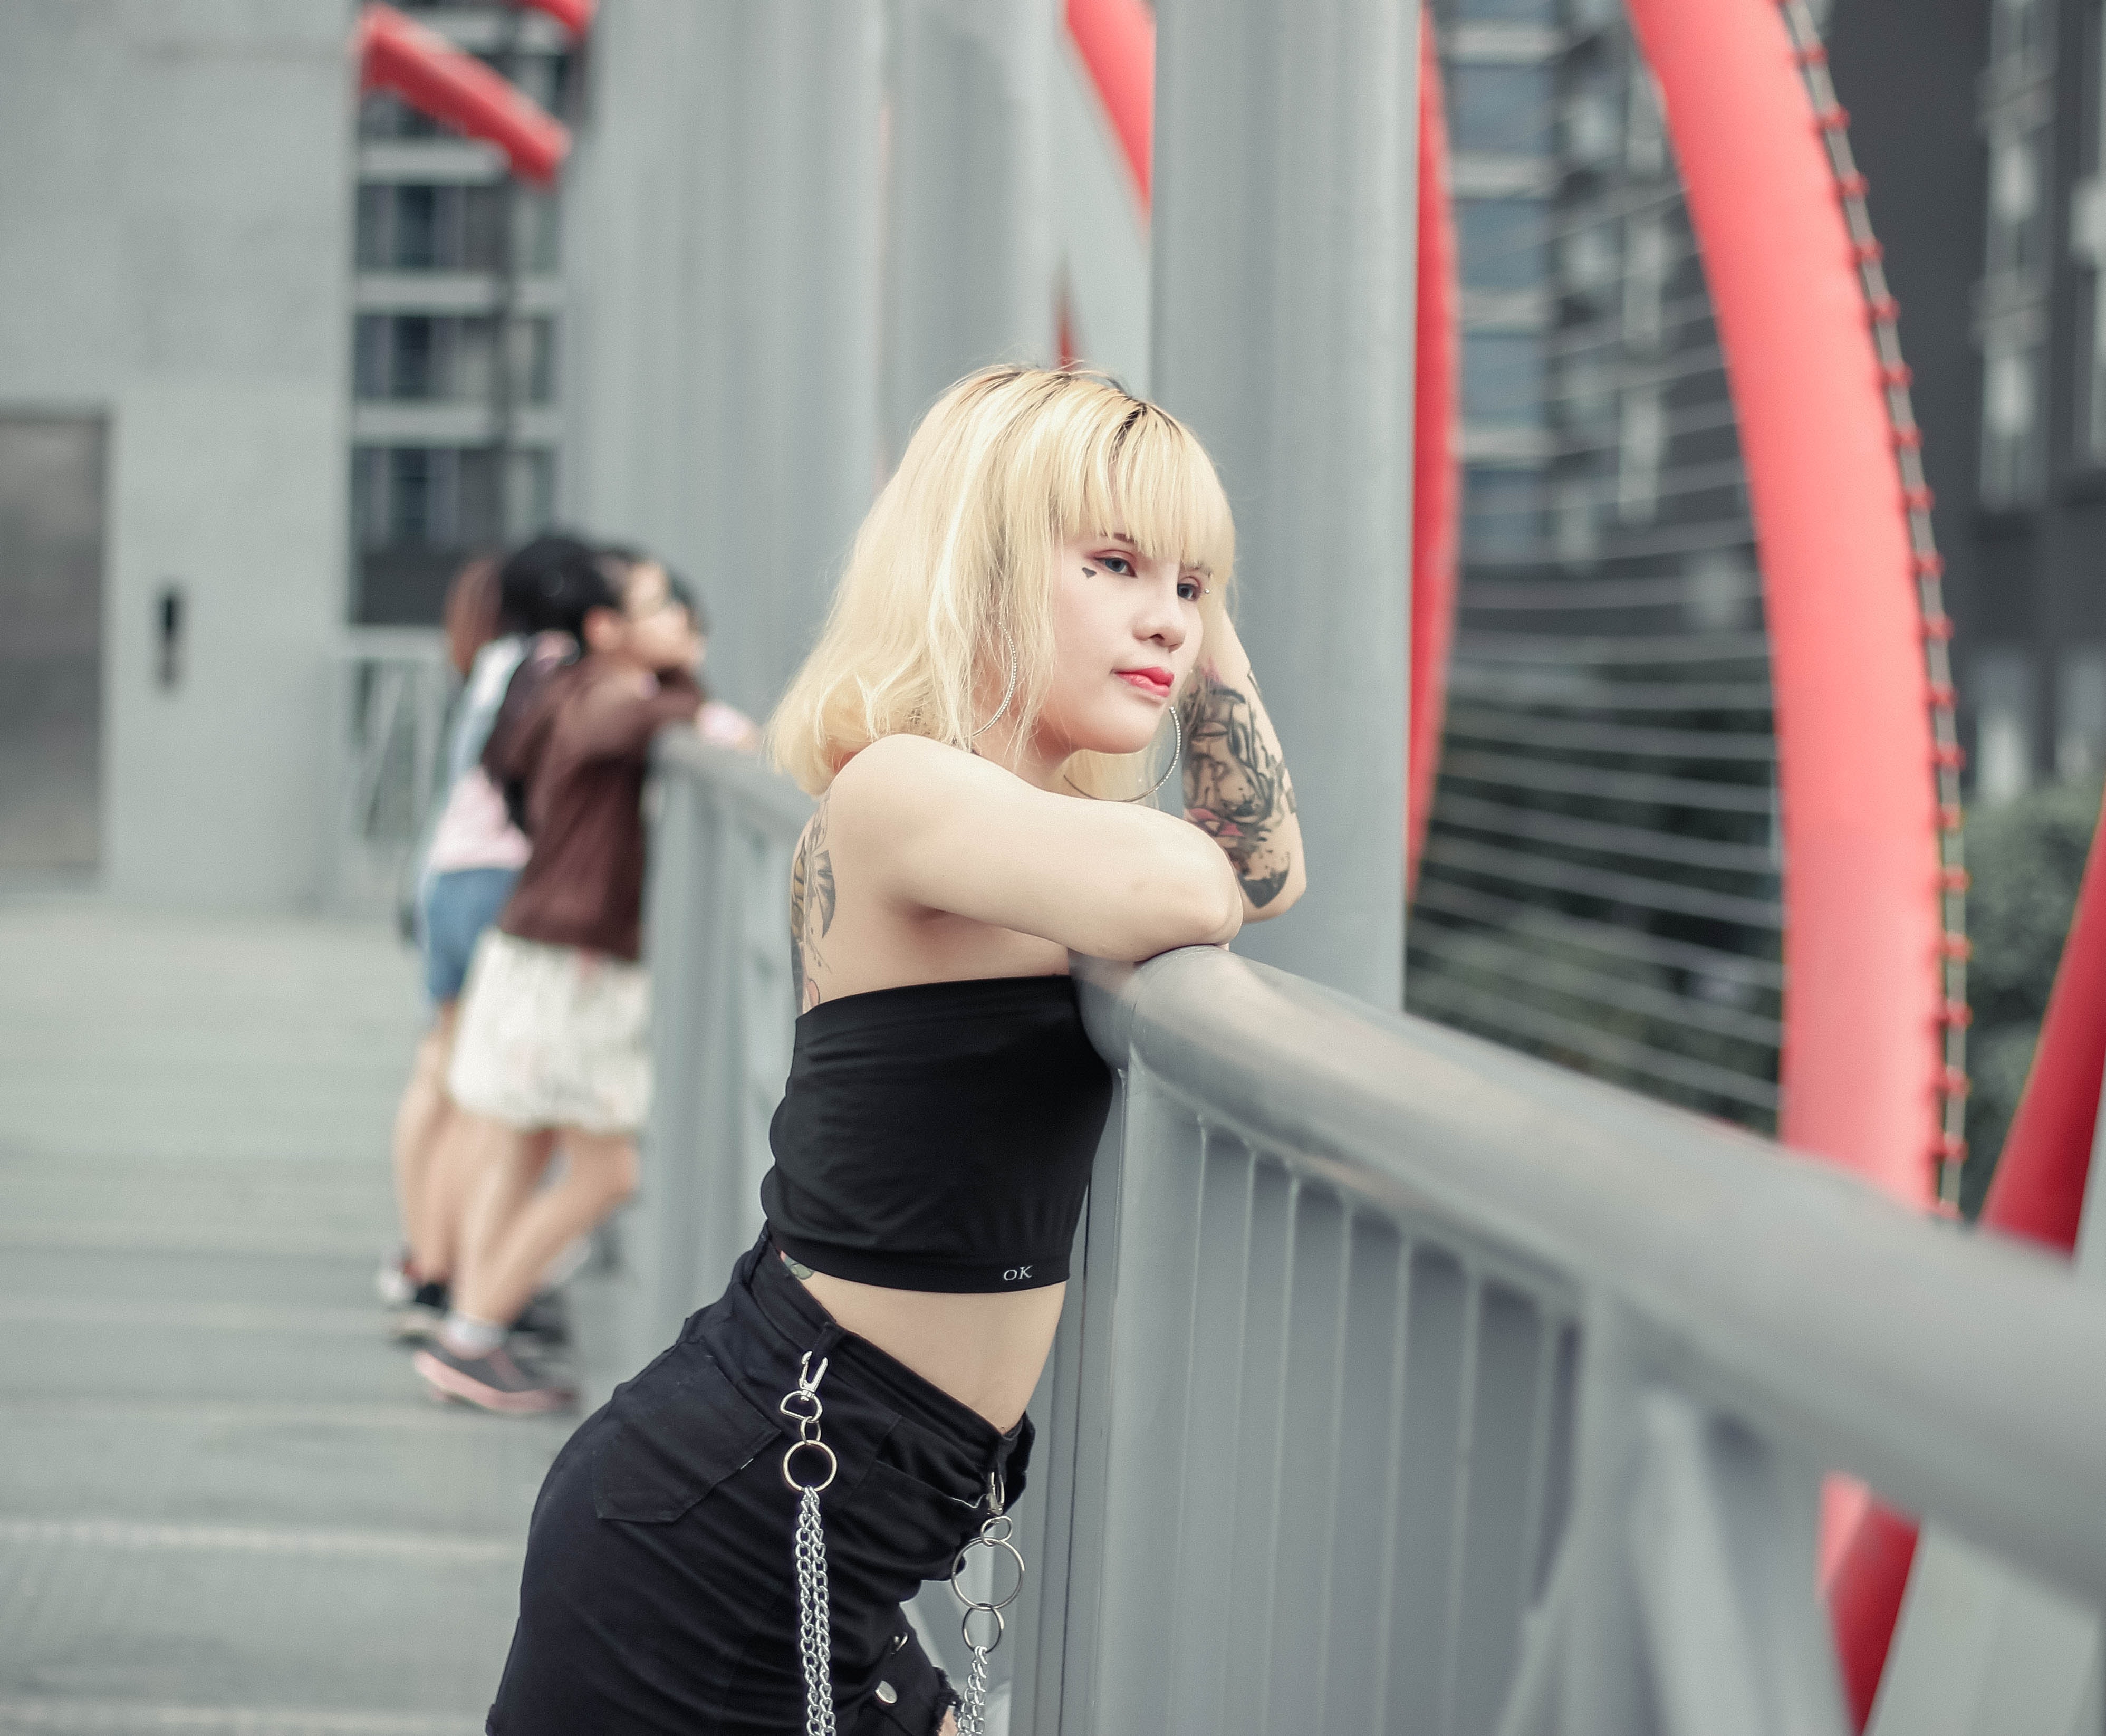
hair, photograph, red, beauty, blond, pink, snapshot, fashion, street fashion, model, photography, lip, leg, long hair, photo shoot, costume, street, cosplay, waist, flesh, style